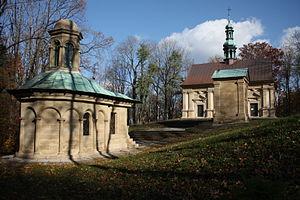
Pour être reconnu monument historique de Pologne, un site doit être déclaré comme tel par le Président de la République de Pologne. Le terme « monument historique » a été introduit dans la législation polonaise en 1990, et les premiers monuments historiques ont été déclarés par le Président Lech Wałęsa en 1994.
Le sanctuaire de Kalwaria Zebrzydowska se trouve en Pologne, à une distance de près de 40 km au sud-ouest de Cracovie et à 15 km à l'est de Wadowice. Le sanctuaire est constitué d'une basilique en style baroque dédiée à la Vierge des Anges, d'un couvent des frères mineurs franciscains, et d'une série de chapelles en style baroque et maniériste distribuées le long de six kilomètres et dédiées à la Passion de Jésus et à la vie de la Vierge.